Bill Roe (cricketer)

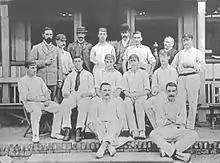
Roe, (back-row, middle, wearing a bowler hat) pictured with the Somerset team in 1892.

In Haygarth's "Cricket Scores and Biographies", Roe is described as a "fine, free hitter with excellent defence", who could also "bowl a very useful medium-paced ball". He got more of a go at Cambridge during his third year, playing five matches for the university side in 1882. Roe, who was known for his cricket tales, related a tale from one match that season in which the weather was so cold that catches were difficult to take. George Nash, the Lancashire professional, was missed off every ball of an over from Robert Ramsay. "C. T. Studd bowled the next ball, and a catch came to me at mid-off, the crowd began to boo, and I felt certain I should not make the catch, but by great good fortune the ball stuck!" Roe did not excel with bat or ball in any of his five university matches, and was not selected for the match against Oxford University at the end of the season. In his final year at Cambridge, Roe played seven times for the university, and achieved his Blue—the awarding of the Cambridge "colours" to sportsmen—by appearing in the University match against Oxford. He was out without scoring any runs in his only innings of the match, which Cambridge won by seven wickets. In all, during his time at Cambridge, Roe played 13 first-class matches for the university, scoring 246 runs at an average of 11.18, with just one score greater than 50. He also took ten wickets at 15.60.